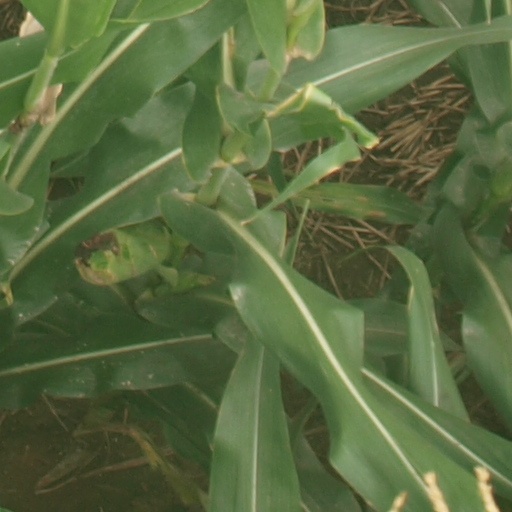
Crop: maize; corn